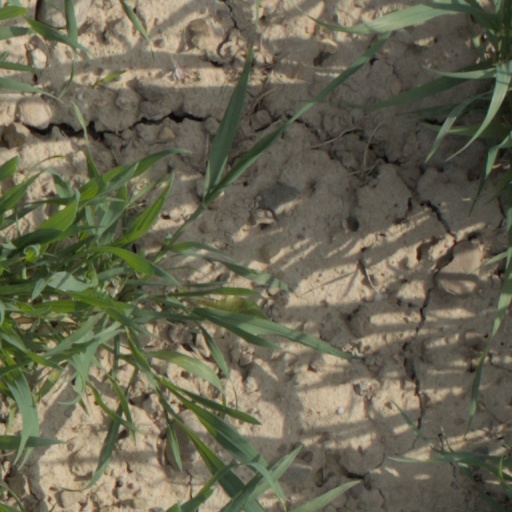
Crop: wheat